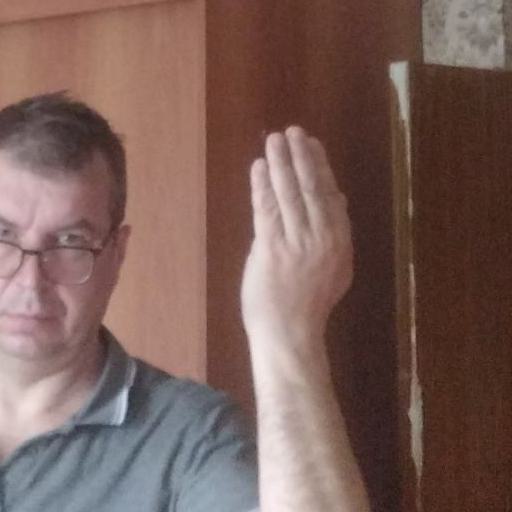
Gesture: stop_inverted